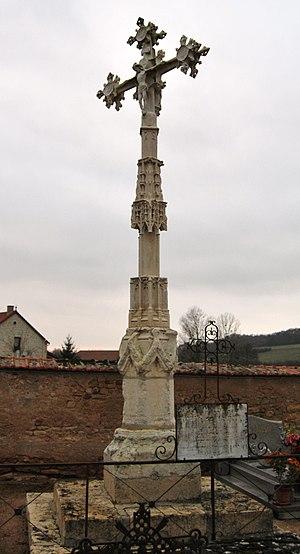
La Croix du cimetière de Coust (Cher - France) datée de 1472 et érigée par la famille de Thianges.
Le château du Creuzet est un château situé sur la commune de Coust, dans le département du Cher en France.
Les croix de chemins sont des croix monumentales qui se sont développées depuis le Moyen Âge et sont destinées à christianiser un lieu. De formes, de tailles et de matières variées, elles agrémentent aussi bien les bourgs et les hameaux que les routes de campagne et symbolisent l’acte de foi de la communauté. Elles se multiplient à partir de 1095, date à laquelle le droit d’asile est étendu aux croix de chemins qui ont alors un double rôle de guide et de protection.
Cet article recense les monuments historiques du Cher, en France.
Coust est une commune française située dans le département du Cher en région Centre-Val de Loire.